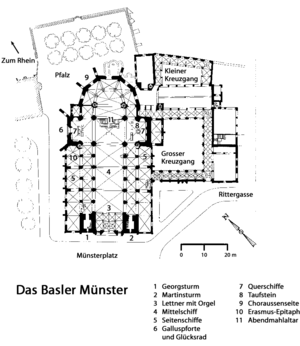
La cathédrale protestante Notre-Dame de Bâle est un bâtiment médiéval reconnu comme l'emblème de la ville suisse. Elle est construite principalement en bloc de grès rose. Les blocs en grès clair correspondent à des phases antérieures de la construction.